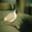
Label: bird